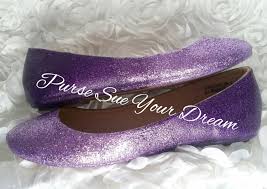
Label: Ballet Flat